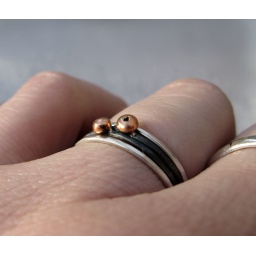
black and white and red all over